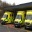
Label: ambulance